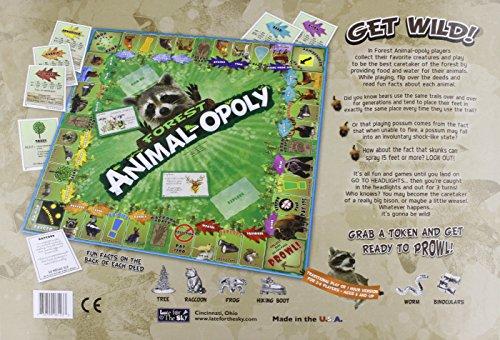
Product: Forest Animal-opoly
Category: Toys & Games | Games & Accessories | Board Games
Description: Includes sculpted tokens.
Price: $19.19
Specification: ProductDimensions:15.4x10.6x2.1inches|ItemWeight:2.5pounds|ShippingWeight:2.35pounds(Viewshippingratesandpolicies)|ASIN:B000OAA79K|Itemmodelnumber:5514849|Manufacturerrecommendedage:8-15years